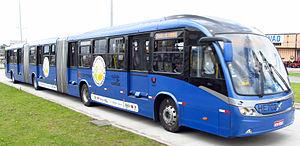
Curitiba est une grande ville du Brésil et la capitale de l'État du Paraná. En 2017, la ville a 1 908 359 habitants et sa région métropolitaine compte 3 400 100 habitants.